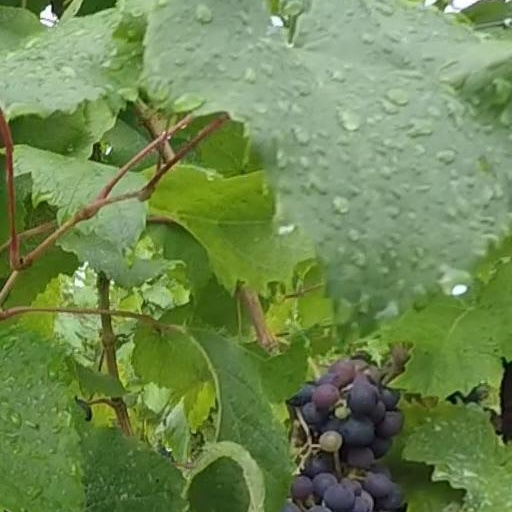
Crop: grape